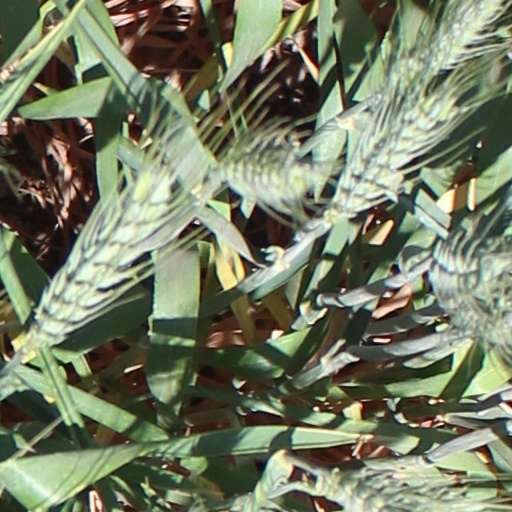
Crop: wheat